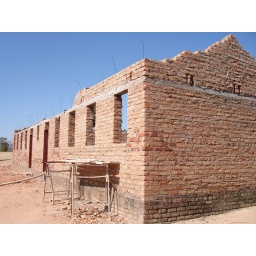
All the bricks for this new library have been made by the parents but now a roof is needed.